Humphrey Gilbert

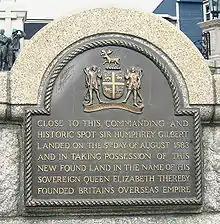
Plaque commemorating Gilbert's founding of the British Empire in St. John's, Newfoundland

On arriving at the port of St. John's, Gilbert was blockaded by the fishing fleet under the organisation of the port admiral (an Englishman) on account of piracy committed against a Portuguese vessel in 1582 by one of Gilbert's commanders. Once this resistance was overcome, Gilbert took possession of Newfoundland (including the lands 200 leagues to the north and south) for the English Crown on 5 August 1583. This involved the cutting of turf to symbolise the transfer of possession of the soil, according to the common law of England. The locals presented him with a dog, which he named Stella after the North Star. He claimed authority over the fish stations at St. John's and levied a tax on the fishermen from several countries who worked this rich sea near the Grand Banks of Newfoundland.